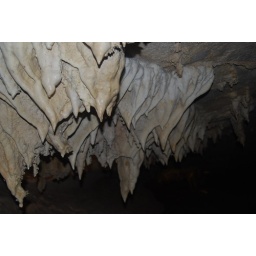
curtain stalactites in Lang cave. Note water dripping down.